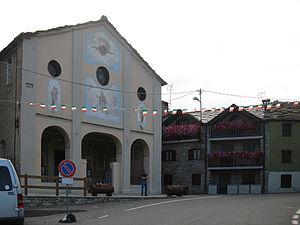
Frassinet est une commune de la ville métropolitaine de Turin dans le Piémont en Italie.